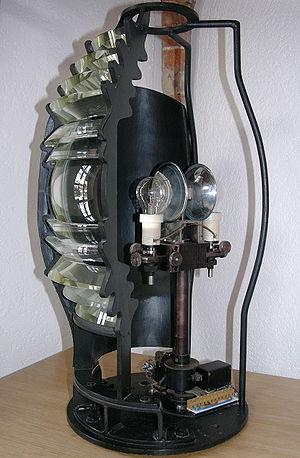
Un phare est un système de signalisation employé, soit dans le domaine maritime, soit dans le domaine aéronautique.